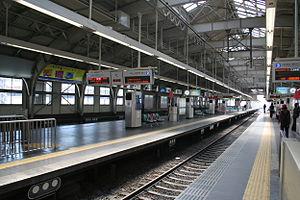
La gare de Kobe-Sannomiya, ou simplement gare de Sannomiya, est un ensemble de gares ferroviaires et d'une station de métro situé dans l’arrondissement de Chūō à Kobe au Japon.